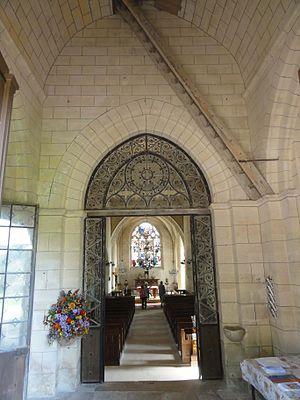
Intérieur de l'église - voir titre.
L'église Saint-Rémi est une église catholique paroissiale située à Orrouy, dans l'Oise, en France. C'est l'une des très rares églises à posséder un clocher-porche roman, des années 1130, largement inspiré de la tour occidentale de Morienval. La nef basilicale, bâtie après le clocher, a déjà des grandes arcades en tiers-point, mais n'est pas conçue pour être voûtée. Les fenêtres, situées au-dessus des piliers, sont aujourd'hui obturées par les toitures des bas-côtés. Le plafond plat date des alentours de 1760. Plus élevé que la nef est le chœur-halle gothique flamboyant terminé vers 1540. Son plan s'inscrit dans un rectangle, et ses six travées sont voûtées à la même hauteur. L'exécution est soignée, de même que la décoration des contreforts, assez insolite, mais l'architecture ne fait guère preuve d'originalité à l'intérieur, où les voûtes et les piliers notamment sont d'une grande simplicité. Le principal attrait du chœur sont ces cinq verrières Renaissance du début des années 1540, qui constituent l'un des ensembles les plus importants de cette époque dans les églises rurales du département.